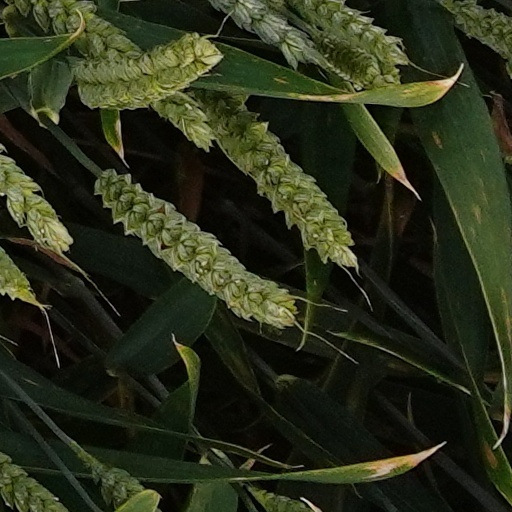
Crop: wheat